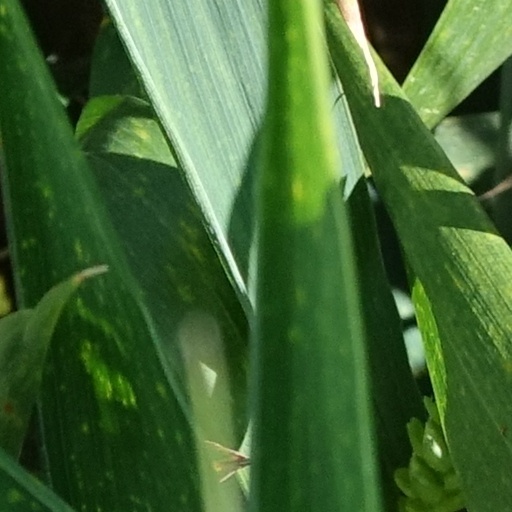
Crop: wheat